Tea culture

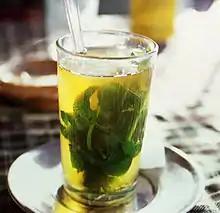
Moroccan mint tea

Turkish tea or Çay is produced on the eastern Black Sea coast, which has a mild climate with high precipitation and fertile soil. Turkish tea is typically prepared using çaydanlık, an instrument especially designed for tea preparation, essentially an on-top-of-the-kitchen-range replacement for the more traditional samovar. Water is brought to a boil in the larger lower kettle, and then some of the water is used to fill the smaller kettle on top - demlik - and steep several spoons of loose tea leaves, producing a strong tea. When served, the continually cooking water from the bottom part is used to dilute the strong tea from the top part on a per-cup basis, giving each serving the choice between strong ("koyu"/dark) or weak ("açık"/light). Tea is drunk from small glasses to enjoy it hot in addition to showing its colour, with lumps of beetroot sugar, either dissolved in the cup for sweetness or pressed between the tongue tip and upper palate for reduced sugar intake (kırtlama). To a lesser extent than in other Muslim countries, tea replaces both alcohol and coffee as the social beverage. Within Turkey, tea is usually known as Rize tea.